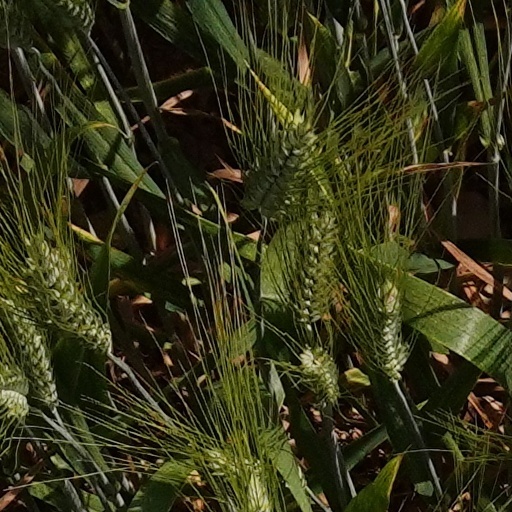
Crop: wheat